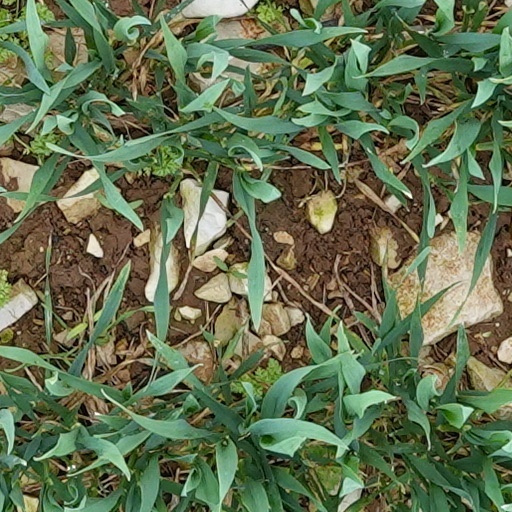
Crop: wheat